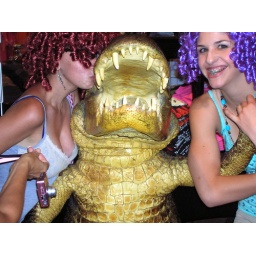
Linden and Lauren fighting over a cute boy